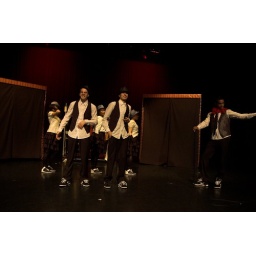
Foto's van de Try Out van Booming Rotterdam door Young Stage in de Hennekijnstraat. Fotograaf Jaap Kooiman